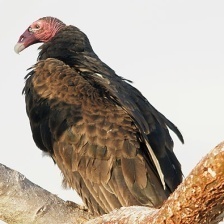
Species: TURKEY VULTURE
Scientific name: CATHARTES AURA
ImageNet parent category: vulture